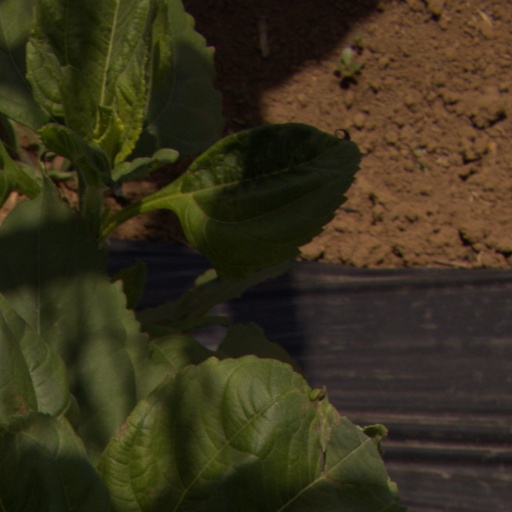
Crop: Jerusalem artichoke